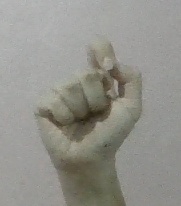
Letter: fa